Struggle Committee (Hong Kong)

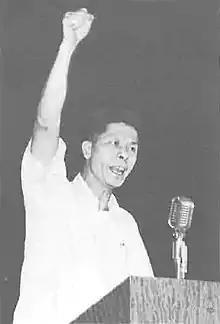
Yeung Kwong at a rally in November 1967

The Struggle Committee had 104 members who elected a 17-member executive committee. The executive committee was chaired by FTU chairman Yeung Kwong. The executive committee's members were: